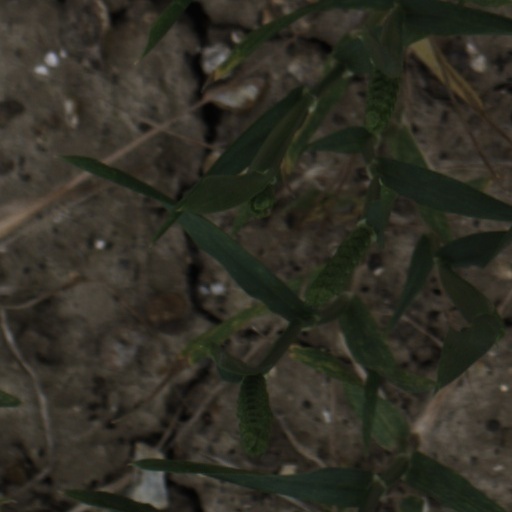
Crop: wheat